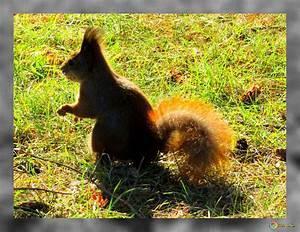
squirrel